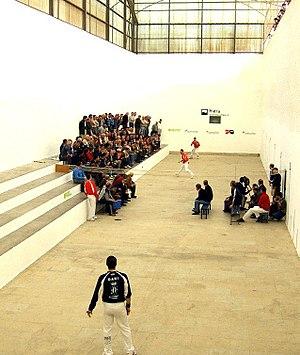
L’Escala i corda est la principale modalité de la pelote valencienne et la seule avec le Raspall à compter des joueurs professionnels.